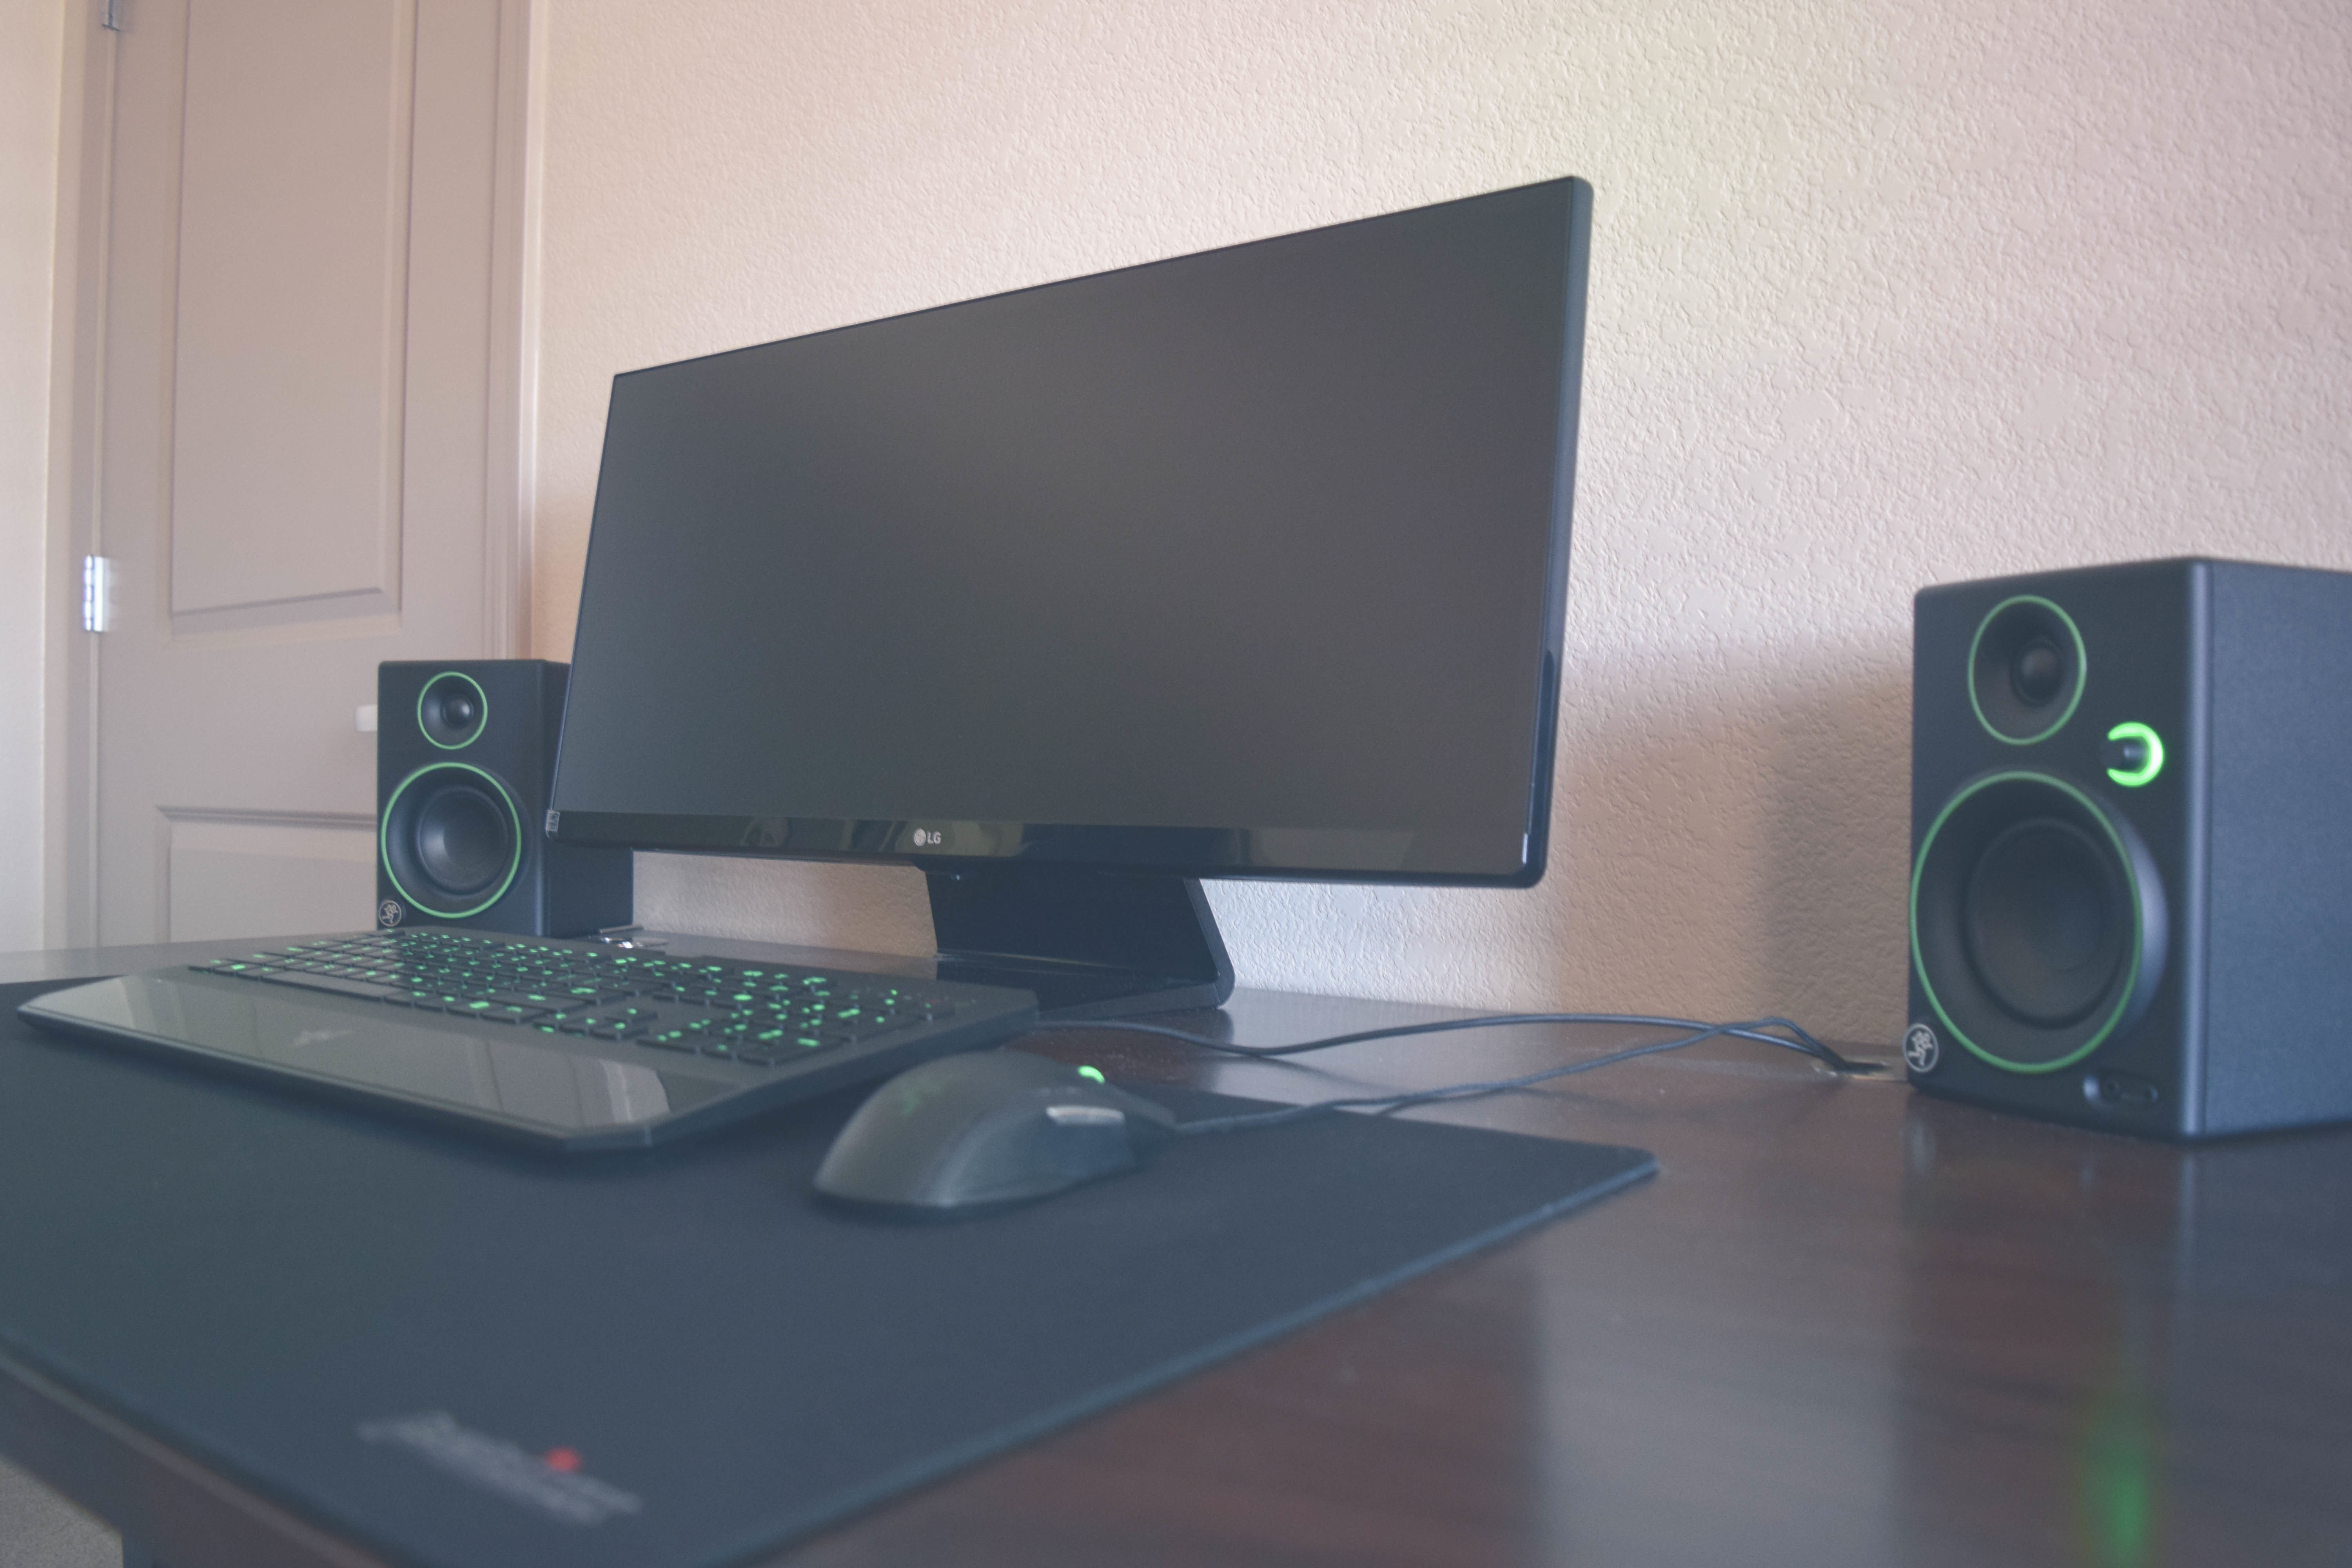
screen, technology, room, product, multimedia, desktop computer, personal computer, computer monitor, electronic device, computer hardware, personal computer hardware, display device, led backlit lcd display, lcd tv